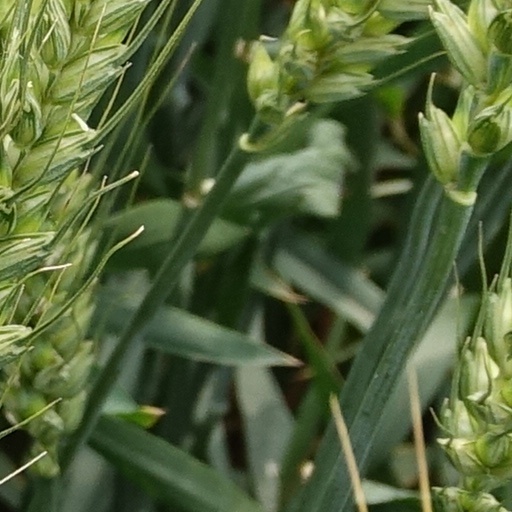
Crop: wheat